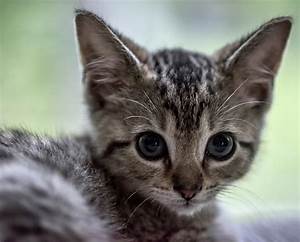
Label: gatto